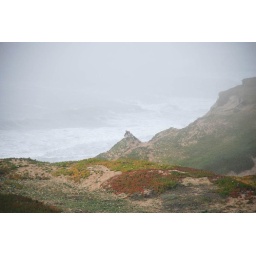
Fort Funston, San Francisco, California. This is a dog walking paradise on cliffs above the Pacific Ocean.